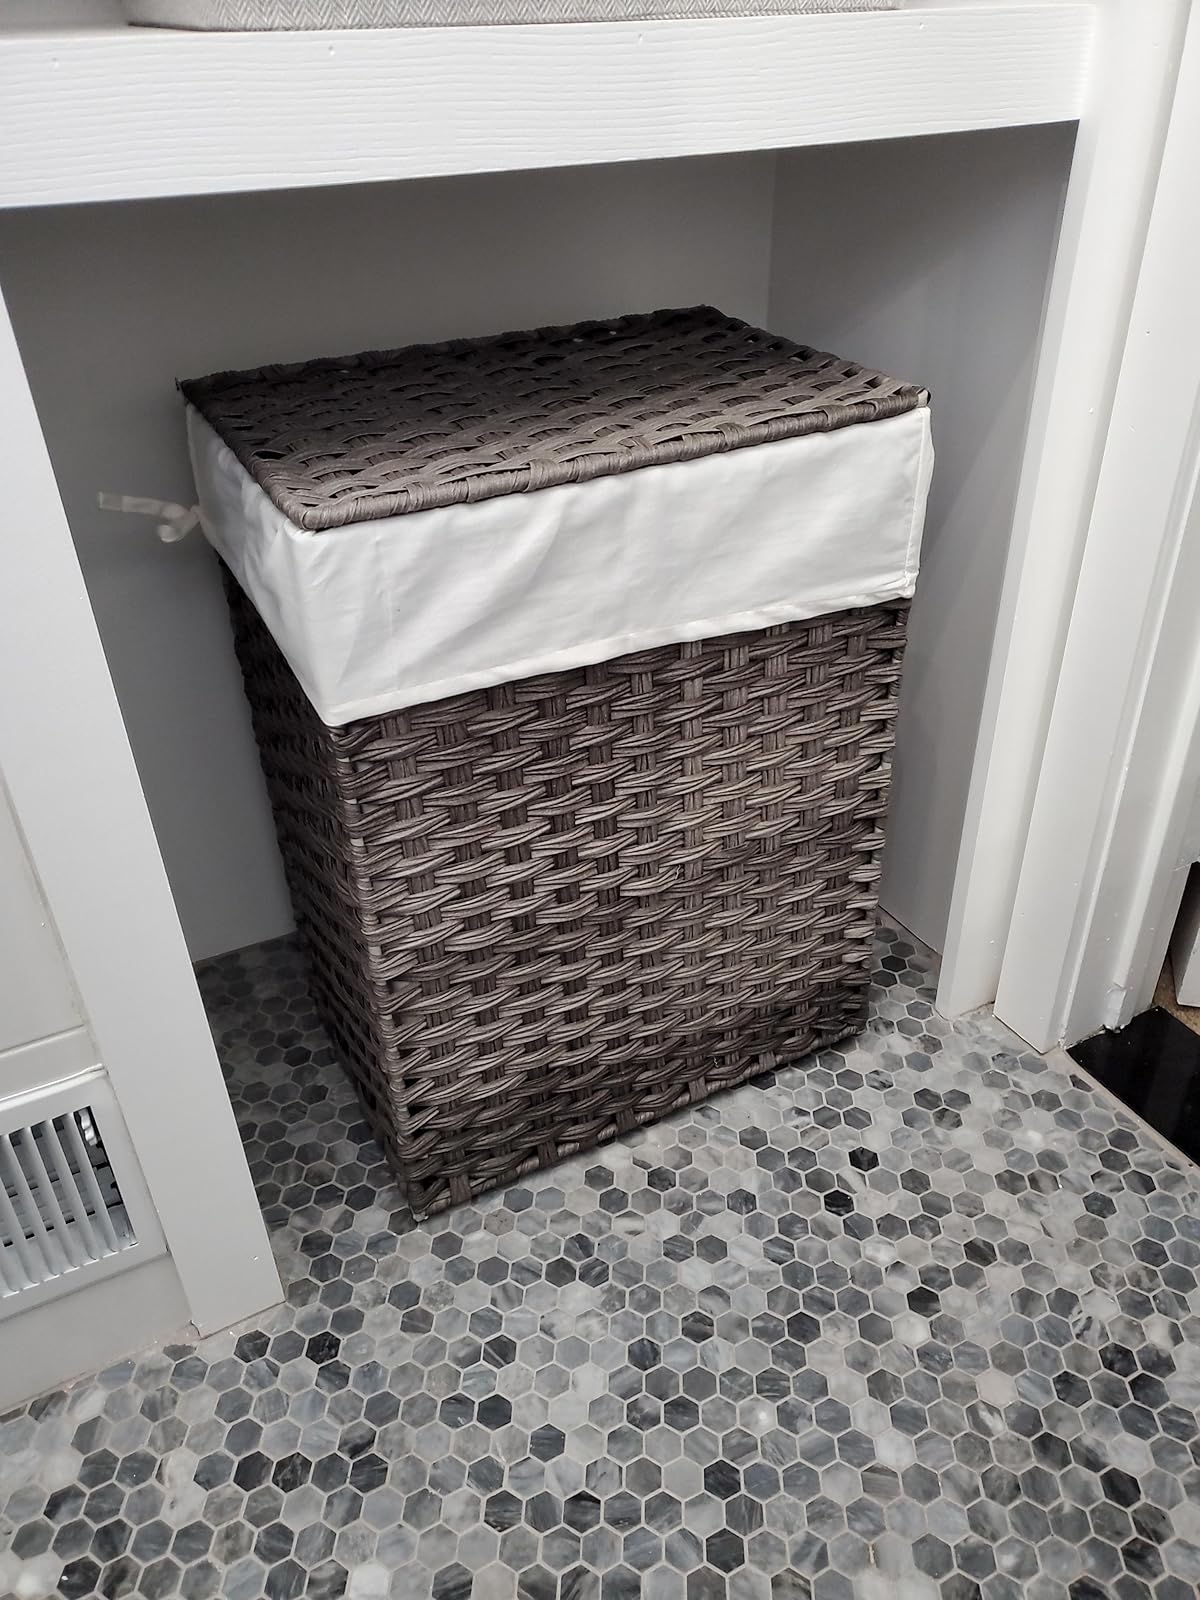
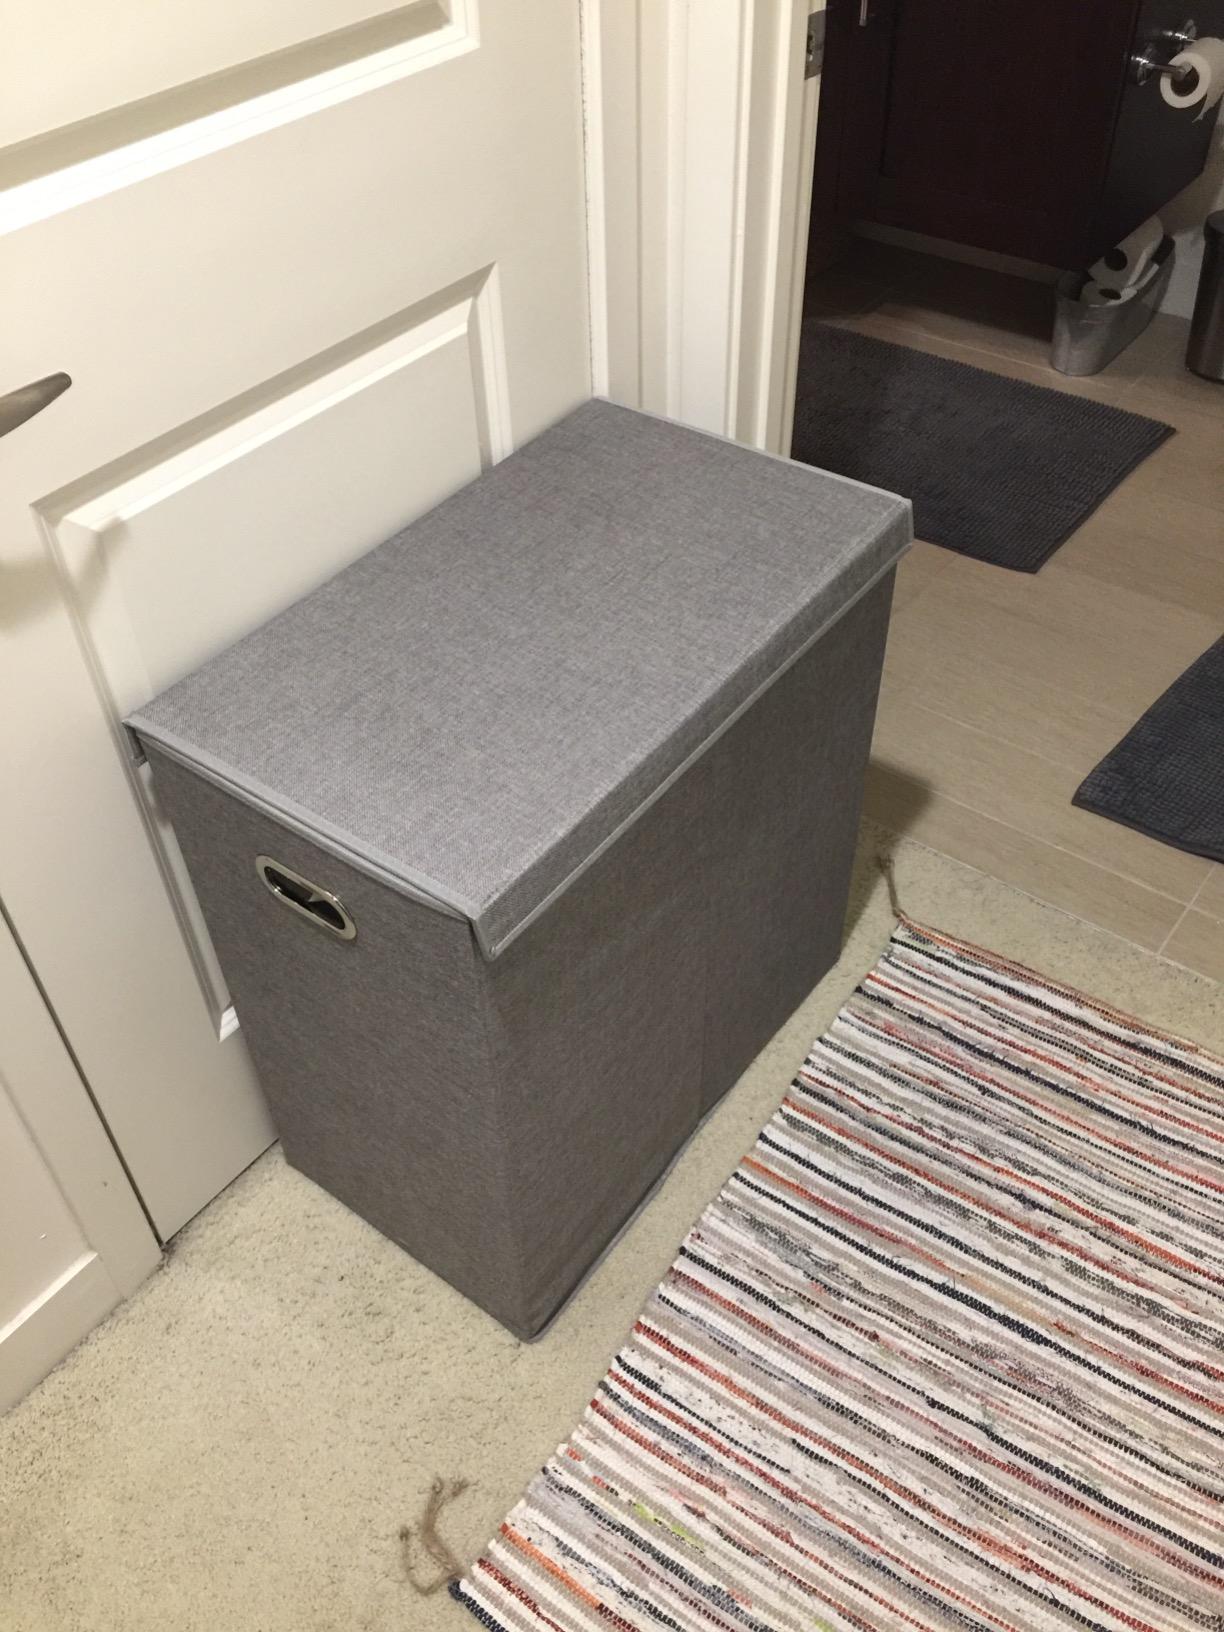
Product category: items_hamper
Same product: no